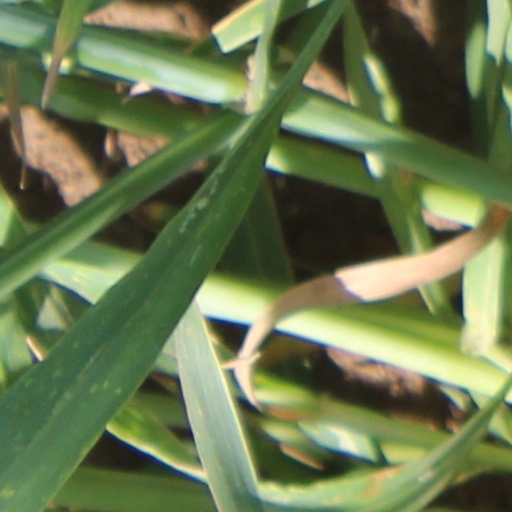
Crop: wheat